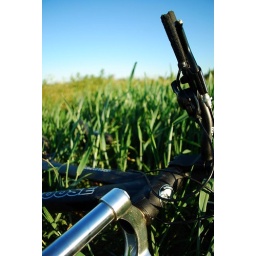
bike in grass